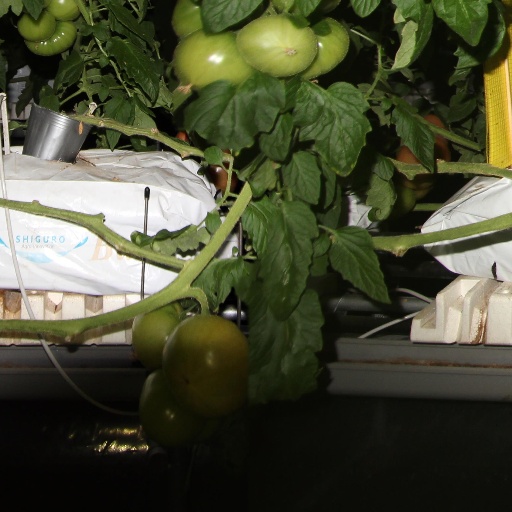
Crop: tomato